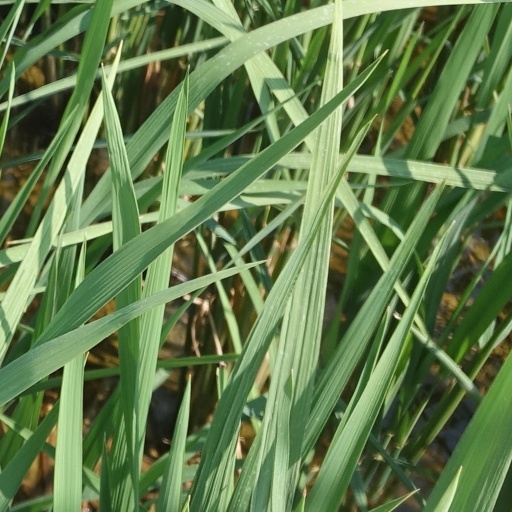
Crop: rice